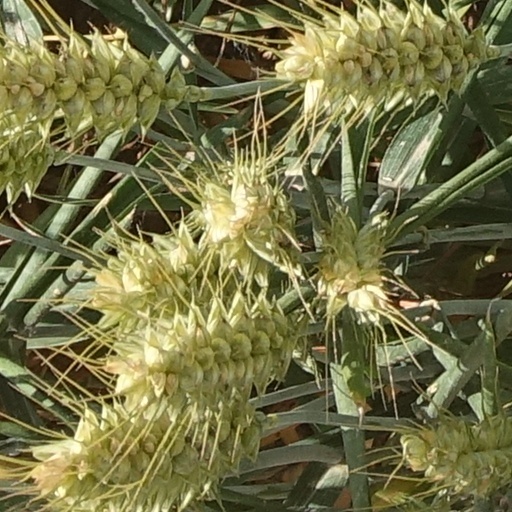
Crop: wheat